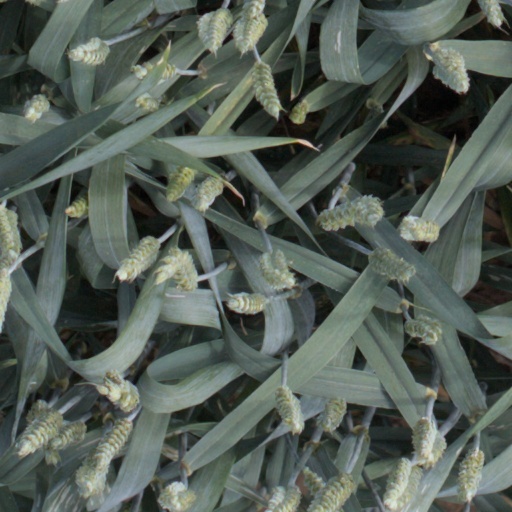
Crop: wheat